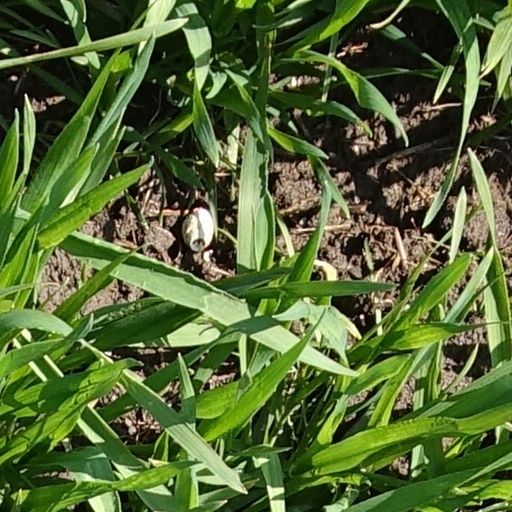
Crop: wheat